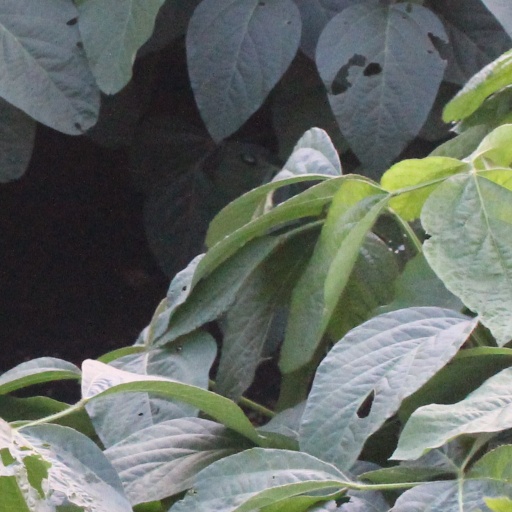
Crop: soybean